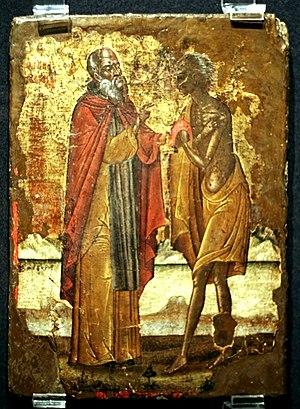
Le dimanche de Marie l'Égyptienne est le cinquième dimanche du Grand Carême, célébré par les Églises d'Orient – Églises orthodoxes et Églises catholiques de rite byzantin. C'est le début de la dernière semaine de carême. On y commémore Marie l’Égyptienne, la prostituée pénitente. Cette semaine est suivie par la Semaine sainte qui commence au dimanche des Rameaux.
Maria Egiziaca, mistero lirico P 170 est un opéra en 1 acte et 3 scènes d'Ottorino Respighi sur un livret de Claudio Guastalla, d'après l'histoire de Marie l'Égyptienne.
Marie l'Égyptienne est une sainte qui aurait vécu au Vᵉ siècle en Palestine. Elle est fêtée dans l'Église orthodoxe et dans l'Église catholique.